Revenue stamps of Western Australia

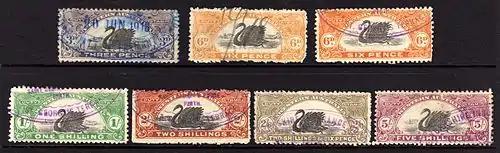
A selection of Western Australian stamp duty revenues

The Australian state of Western Australia issued revenue stamps from 1881 to 1973. There were various types for different taxes.